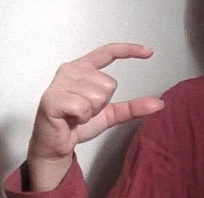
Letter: dal